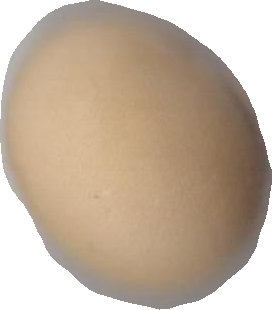
Variety: Grobogan